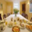
Label: table